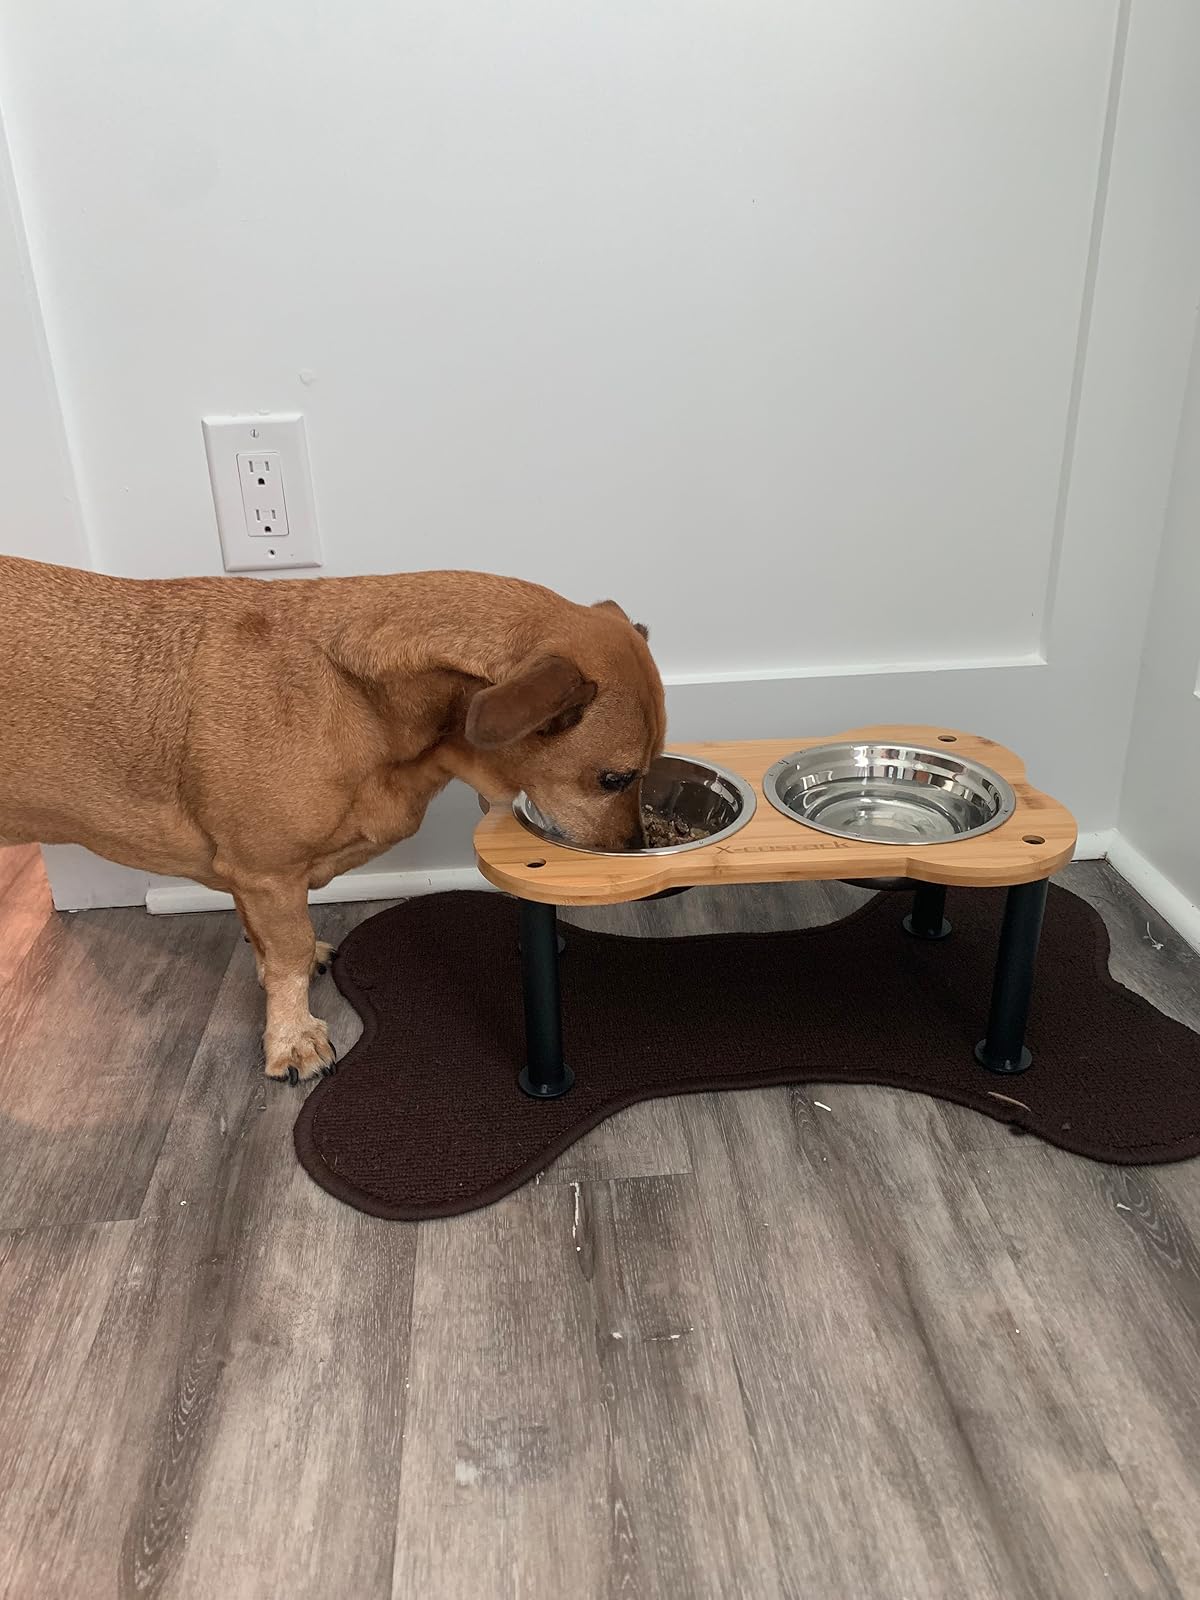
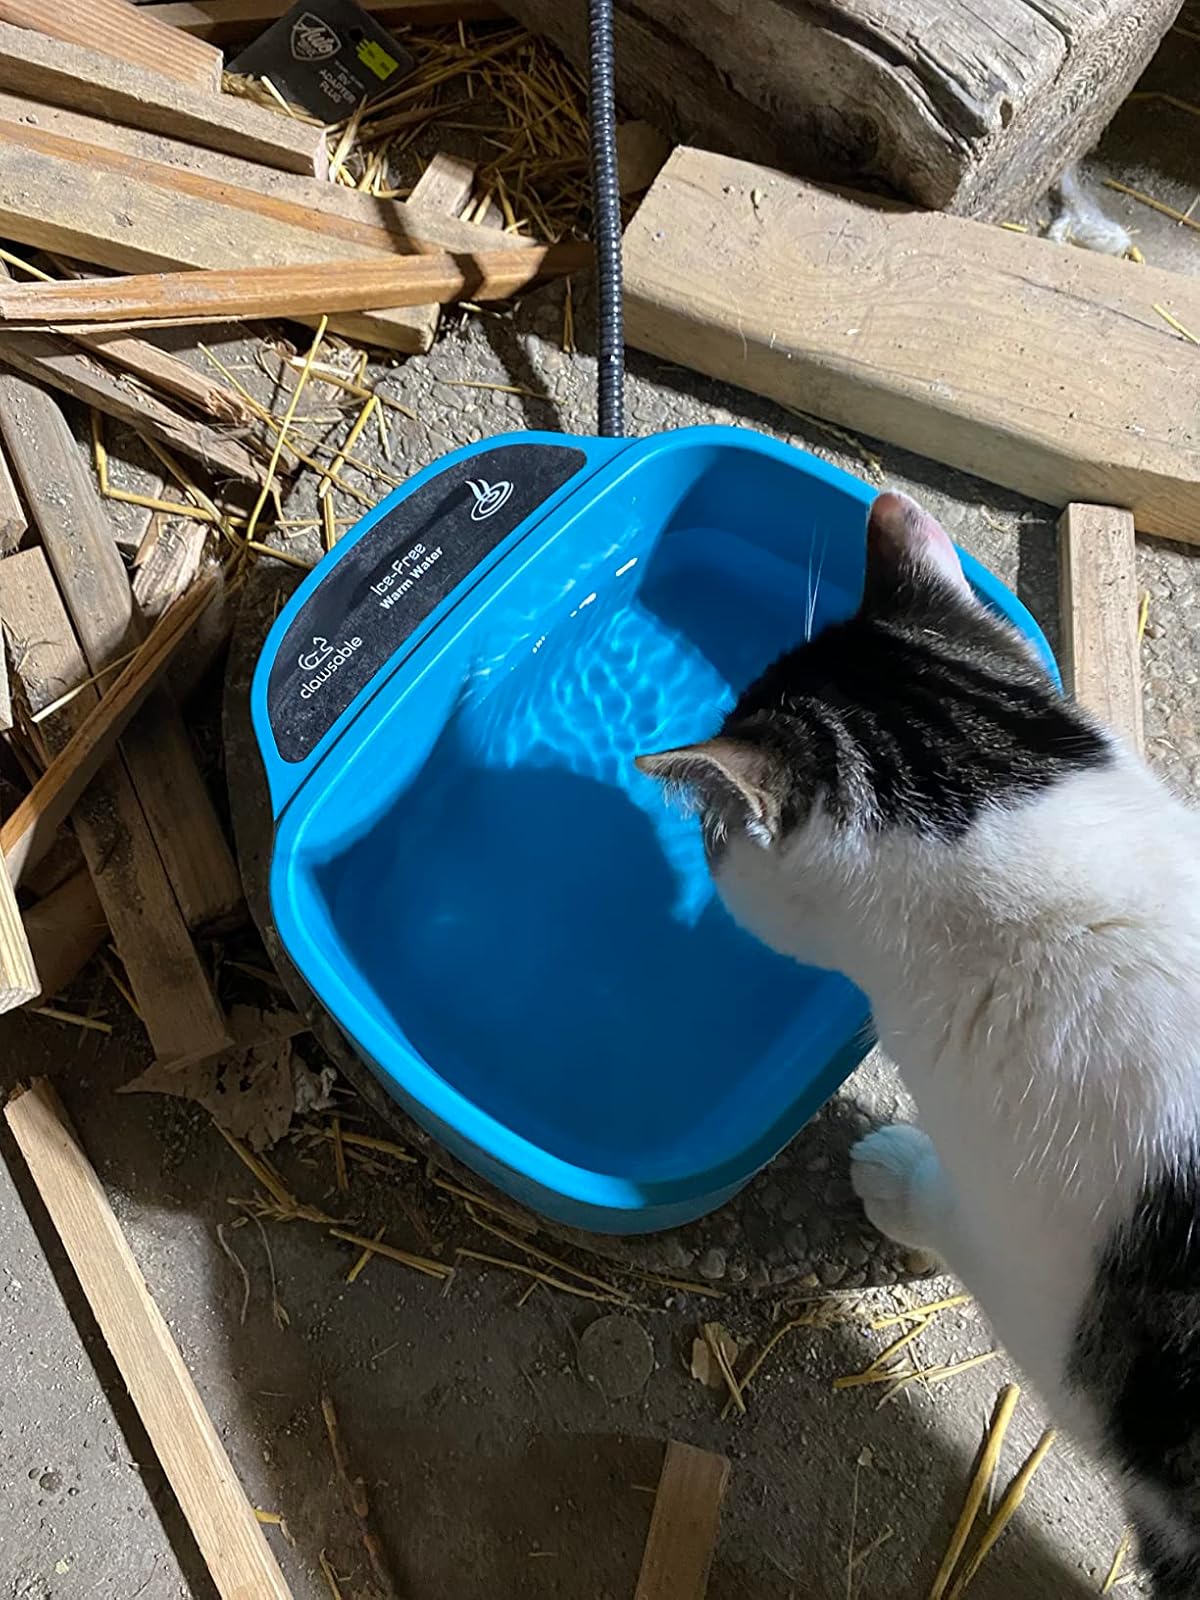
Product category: items_bowl
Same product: no